Coração de Jesus, Lisbon

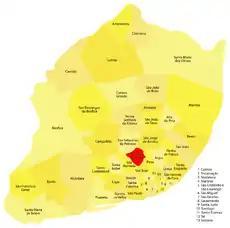
Lisbon map: location of the parish

Coração de Jesus (English: "Heart of Jesus") is a former civil parish ("freguesia") in the municipality of Lisbon, Portugal. It was created on February 11, 1770. At the administrative reorganization of Lisbon on 8 December 2012 it became part of the parish Santo António.